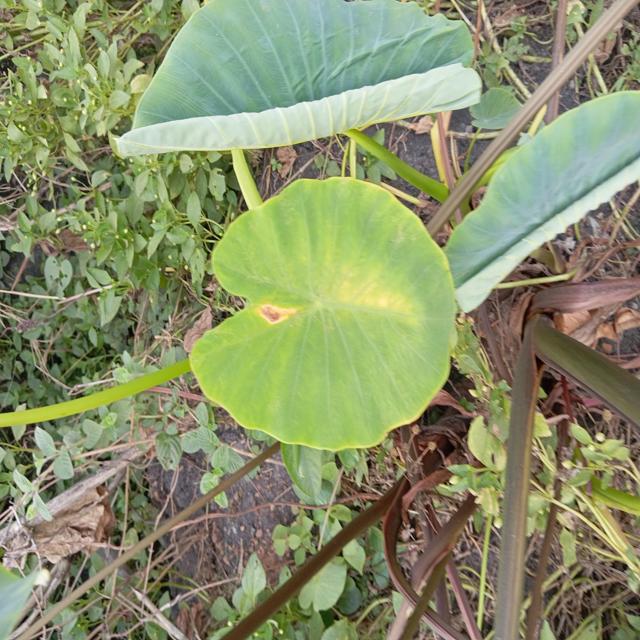
Label: Early_Blight